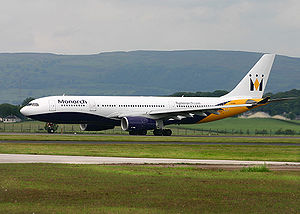
Monarch Airlines
Airbus A330-200 fra Monarch Airlines (foto: 2006)
Monarch Airlines var et britisk charter- og ruteflyselskab med base og hovedkvarter på London Luton Airport, etableret 5. juni 1967. Selskabet indgav konkursbegæring 2. oktober 2017 og efterlod 110.000 passagerer i udlandet.